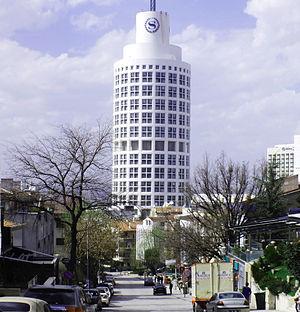
Sheraton Hotels & Resorts, en abrégé Sheraton, est une chaîne d'hôtels internationale américaine fondée en 1937 et appartenant au groupe Marriott International.
Le Sheraton Hotel Ankara est un gratte-ciel construit à Ankara en 1991 en Turquie. Il mesure 143 mètres de hauteur. En 2012 c'était le deuxième plus haut immeuble de Ankara. Il abrite un hôtel de la chaine Sheraton
Depuis la construction du siège de la Turkish Petroleum en 1974, 110 gratte-ciel ont été construits à Ankara dans la capitale de la Turquie.